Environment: real
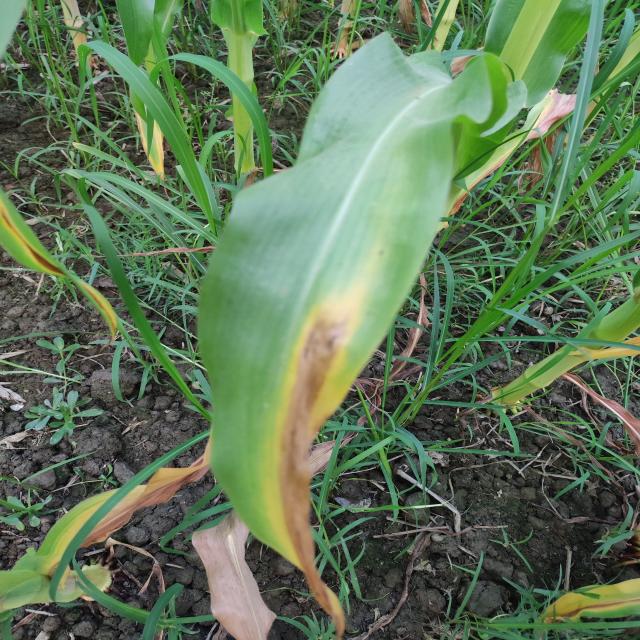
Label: potassium_deficiency